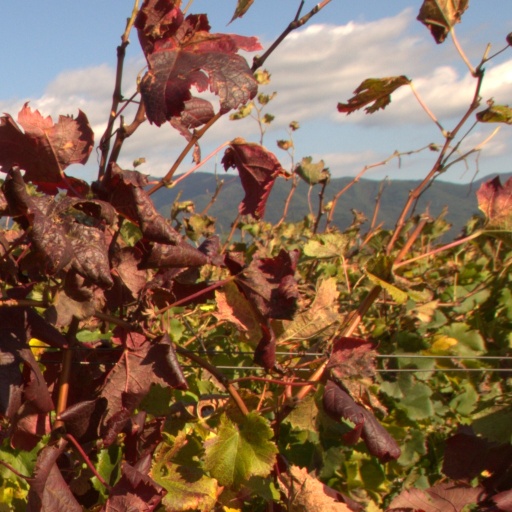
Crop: grape